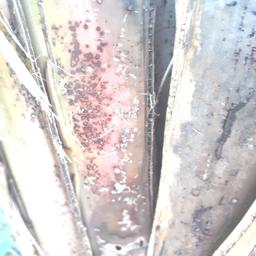
Label: PSEUDOSTEM WEEVIL